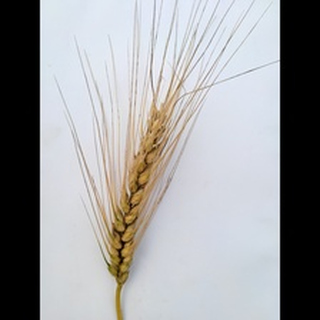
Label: wheat_blast